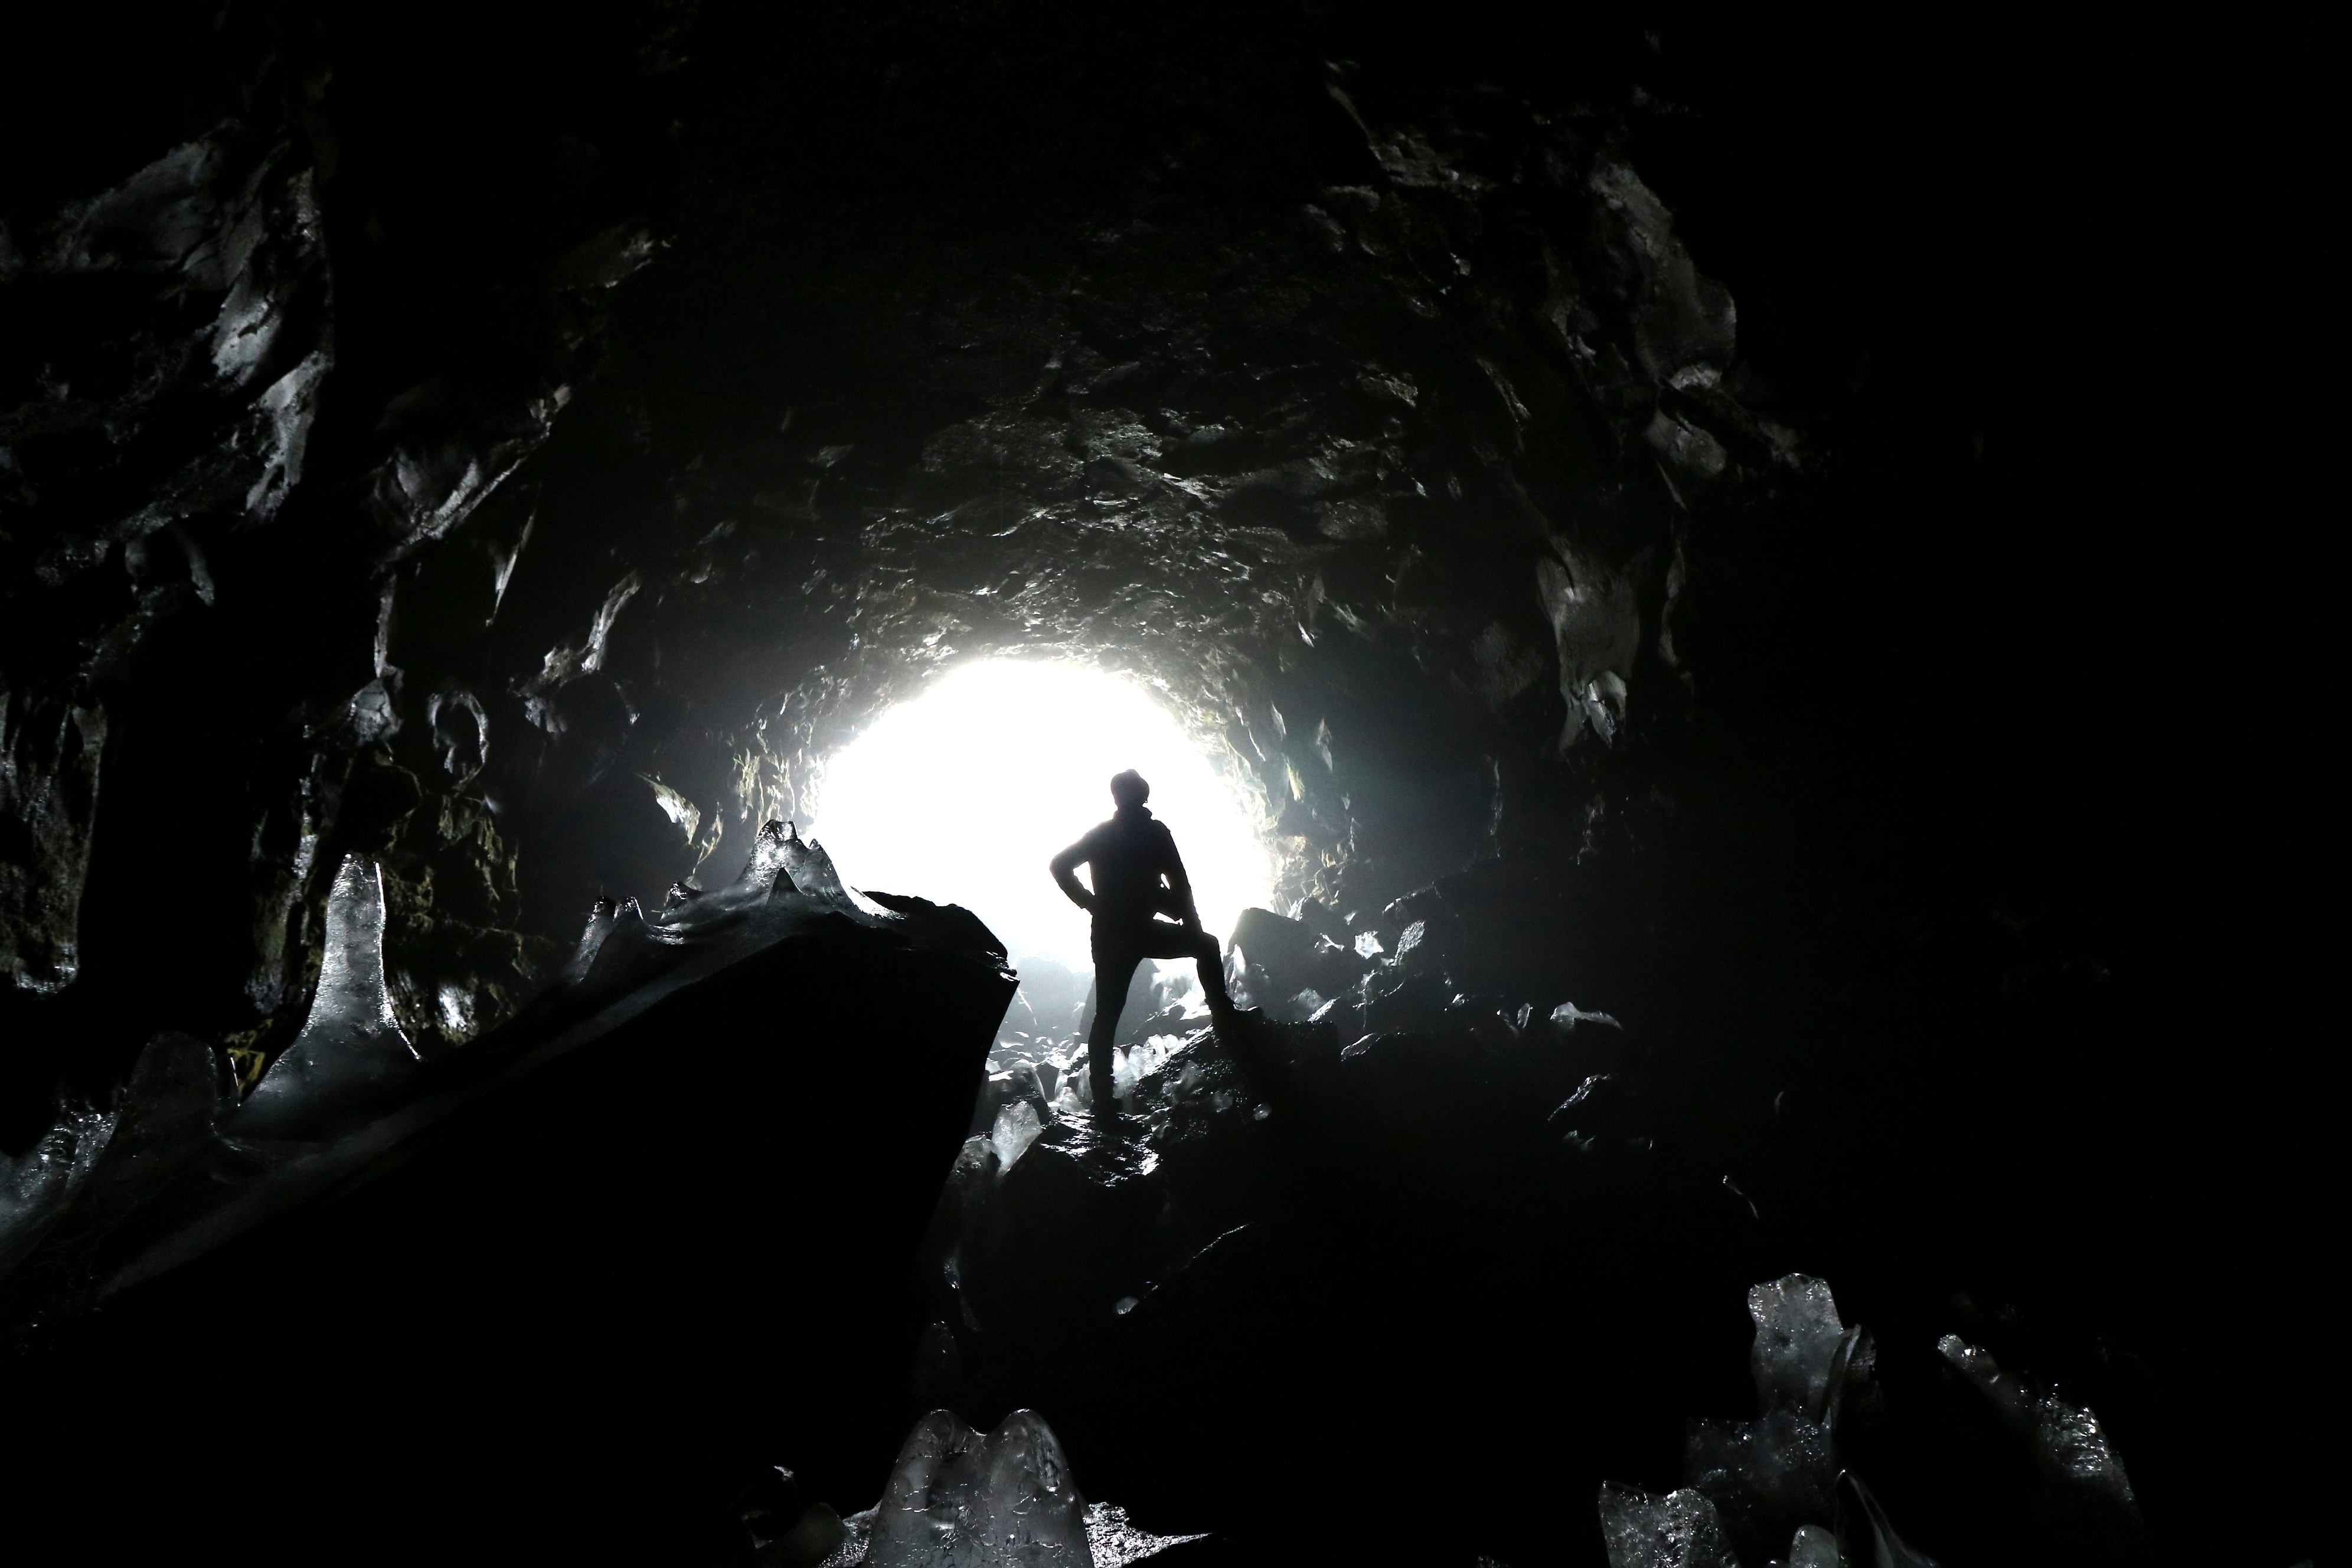
landscape, nature, rock, cold, light, black and white, hiking, night, underground, ice, cave, hike, alpine, darkness, iceland, mountaineering, icy, scree, away, caving, raufharholshellir, monochrome photography